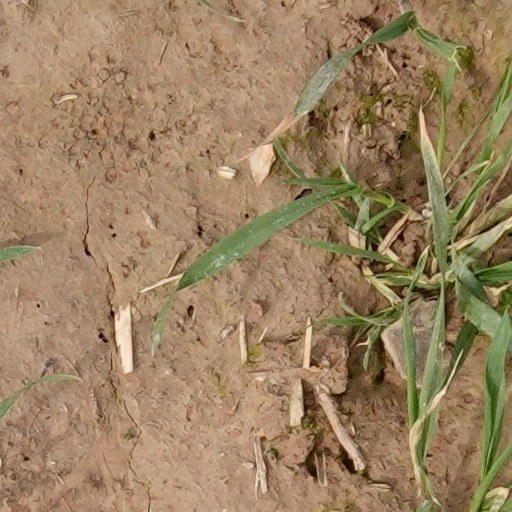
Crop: wheat